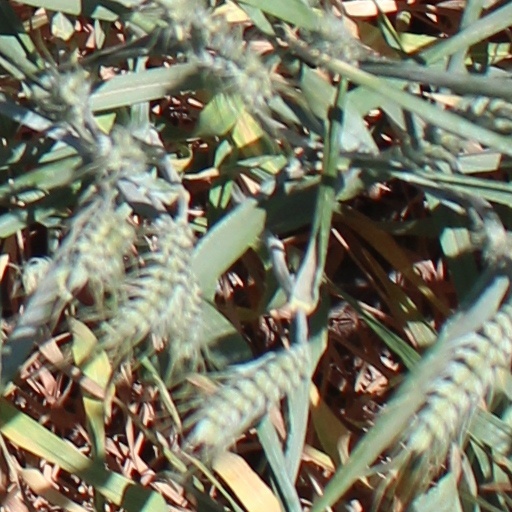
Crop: wheat